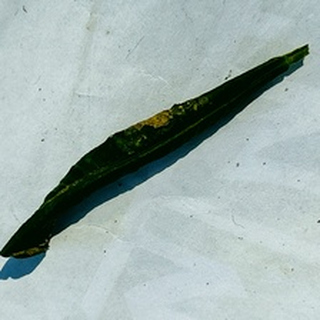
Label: lemon_curl_virus